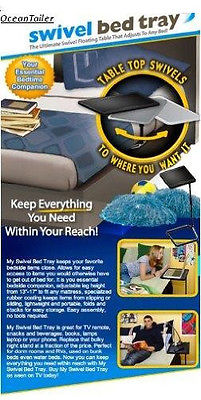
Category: table